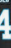
Number: 4